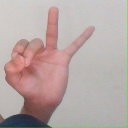
अक्षर: ण